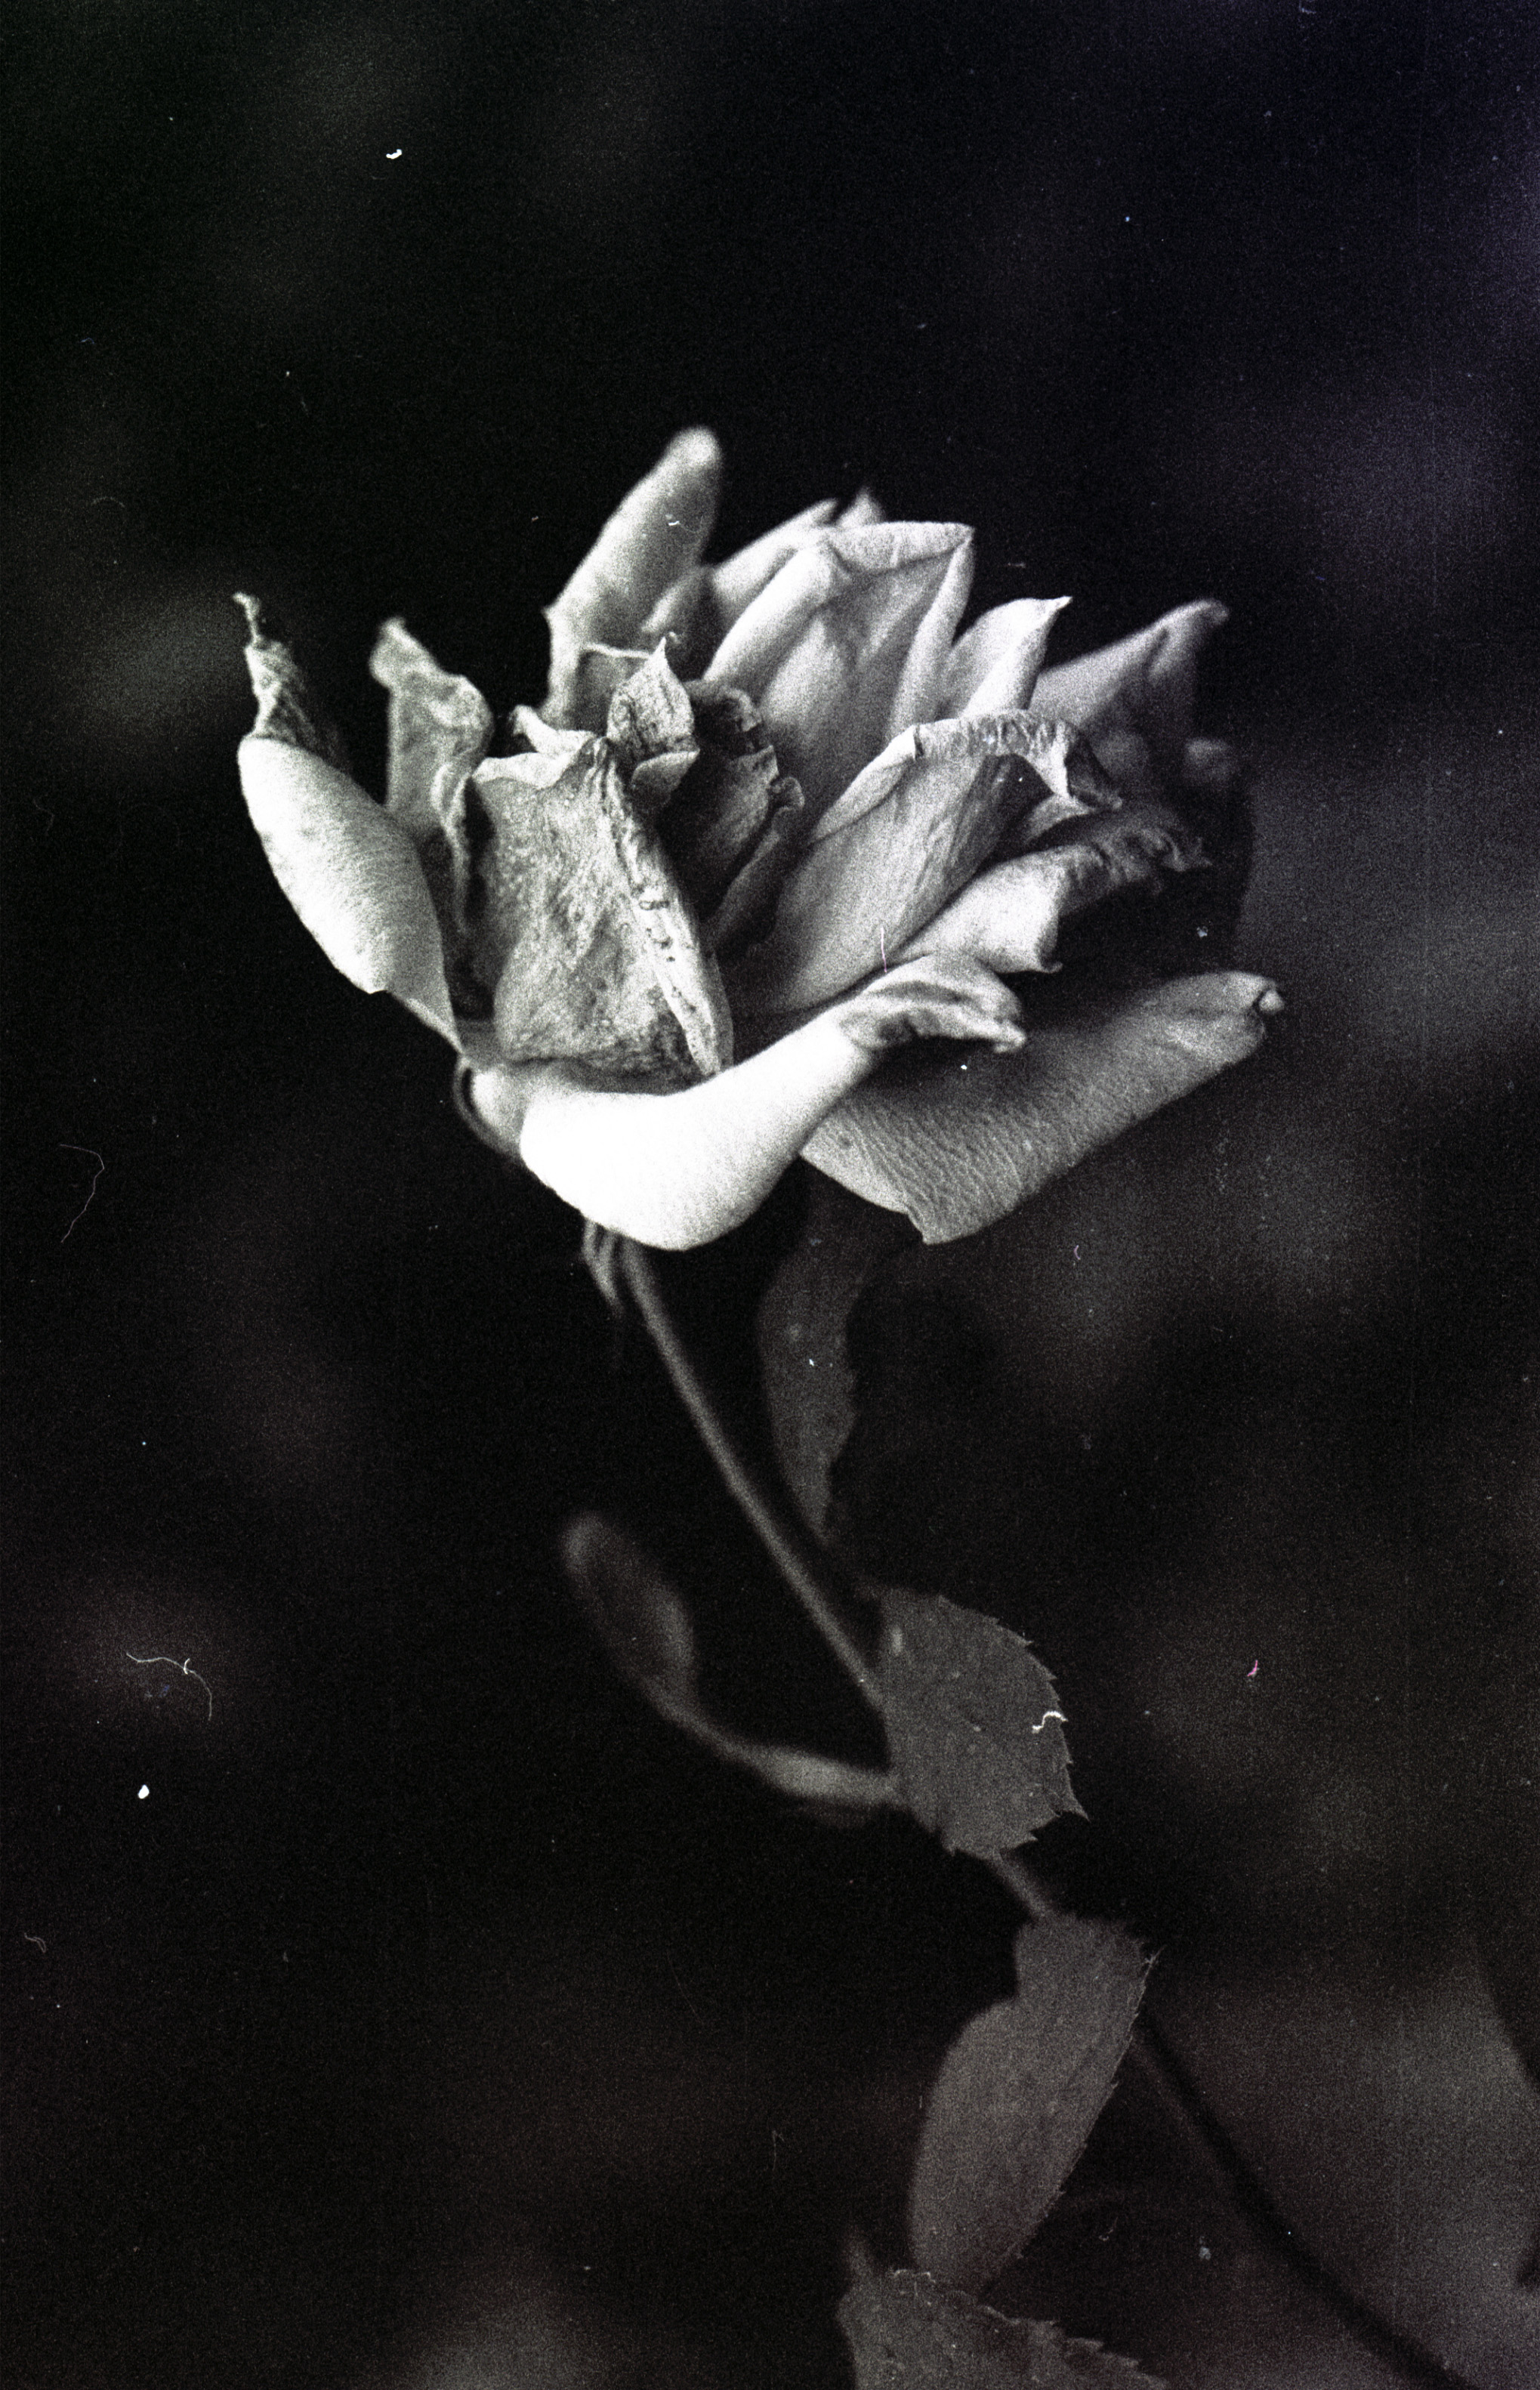
black and white, plant, white, photography, leaf, flower, petal, darkness, black, monochrome, flora, close up, macro photography, still life photography, monochrome photography